Stay Away, Joe

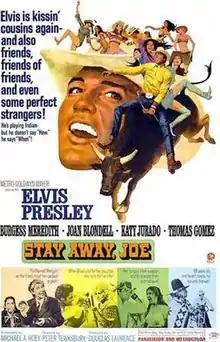
Theatrical release poster by Robert McGinnis

Stay Away, Joe is a 1968 American comedy western film with musical interludes, set in modern times and starring Elvis Presley, Burgess Meredith, Joan Blondell, Katy Jurado and Thomas Gomez. Directed by Peter Tewksbury, the film is based on the 1953 satirical farce novel of the same name by Dan Cushman. The film reached number 65 on the "Variety" weekly national box office chart in 1968.